William Stokes (physician)

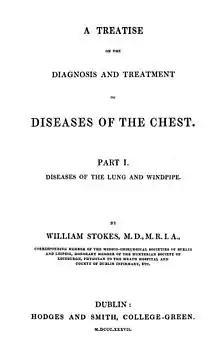
"A Treatise on the Diagnosis and Treatment of Diseases of the Chest"

William Stokes (1 October 1804 – 10 January 1878) was an Irish physician and Regius Professor of Physic at Trinity College Dublin. He graduated from the University of Edinburgh Medical School with an MD in 1825, later returning to practice in Dublin at Meath Hospital. He went on to create two important works on cardiac and pulmonary diseases – "A Treatise on the Diagnosis and Treatment of Diseases of the Chest" (1837) and "The Diseases of the Heart and Aorta" (1854) – as well as one of the first treatises on the use of the stethoscope. He emphasised the importance of clinical examination in forming diagnoses, and of ward-based learning for students of medicine.